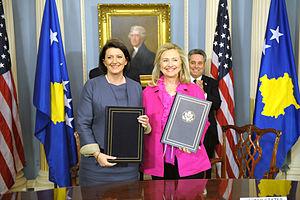
Atifete Jahjaga, née le 20 avril 1975 à Gjakovë, est une femme d'État kosovare, présidente de la république du Kosovo de 2011 à 2016. Issue de la police kosovare, elle est la première femme à exercer ces fonctions.